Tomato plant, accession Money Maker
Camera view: tilt-top (135 deg); turntable rotation: 90 degrees
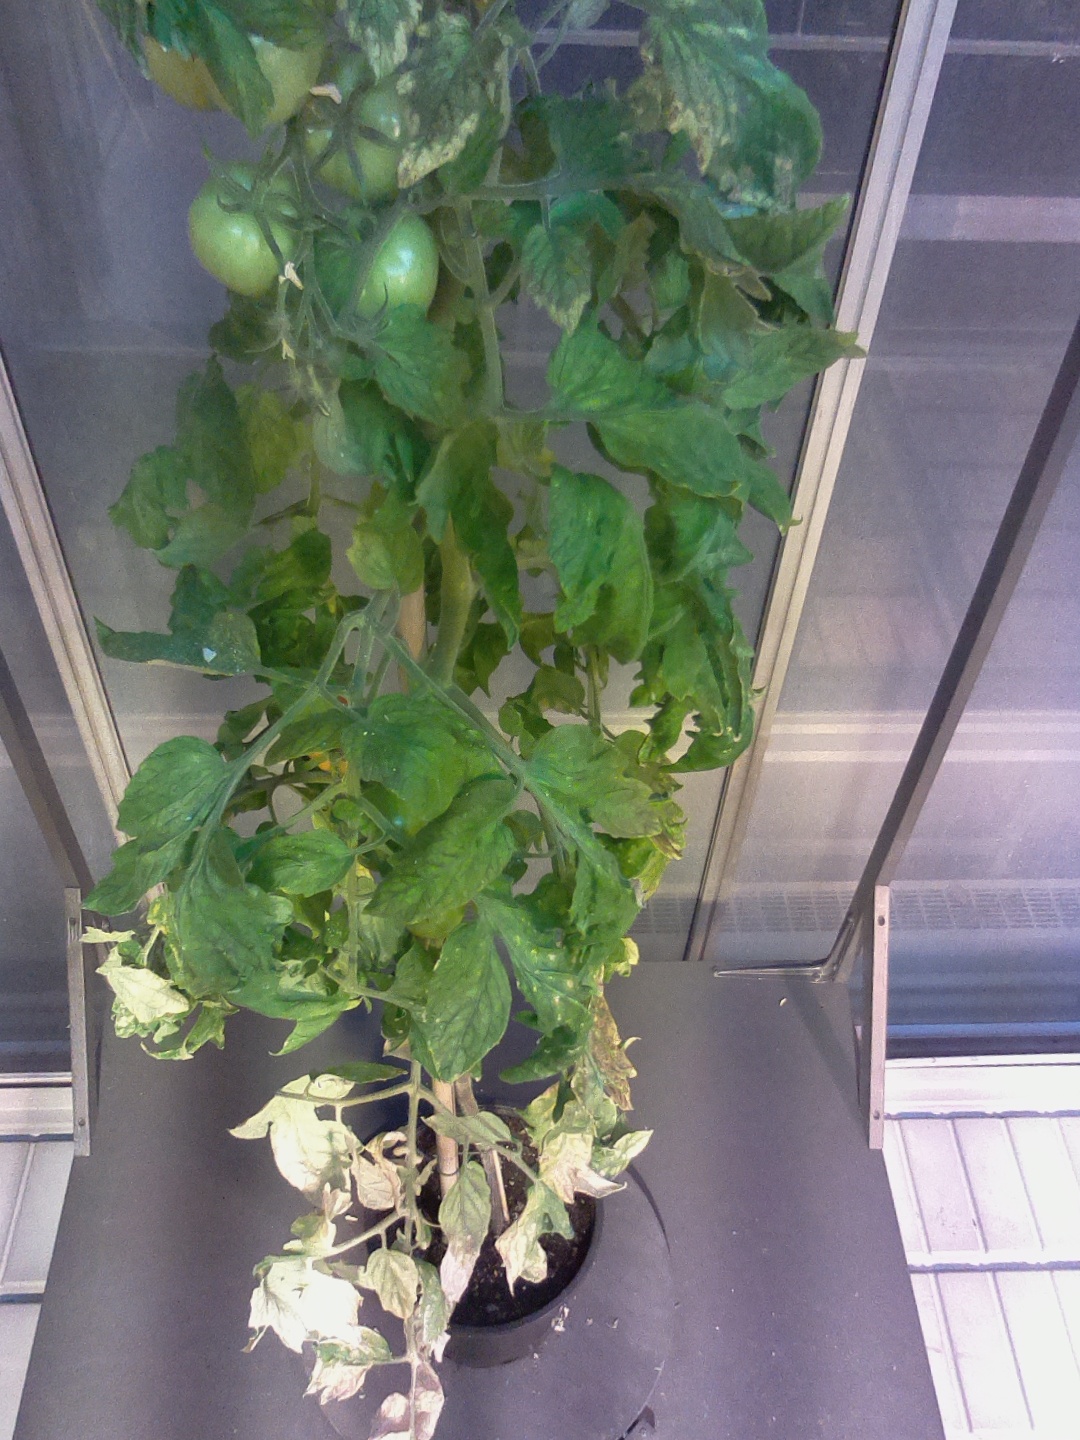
BBCH growth stage 80: fruits start showing typical ripe color (orange -> red)